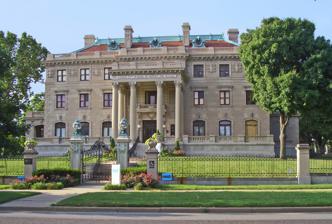
Building: Kansas City Museum
Country: United States of America
Year built: 1909
United States historic place R. A. Long House U.S. National Register of Historic Places The Kansas City Museum at Corinthian Hall Show map of Missouri Show map of the United States Location 3218 Gladstone Blvd., Kansas City, Missouri Coordinates 39°06′57″N 94°32′33″W / 39.1158°N 94.54241°W / 39.1158; -94.54241 Area 3-acre (12,000 m 2 ) Built 1909 ; 116 years ago ( 1909 ) Architect Henry F. Hoit Architectural style Beaux Arts Website kansascitymuseum .org NRHP reference No. 80002366 Added to NRHP November 14, 1980 The Kansas City Museum is located in Kansas City , Missouri , United States. In 1910, the site was built by lumber baron and civic leader Robert A. Long as his private family estate, with the four-story historic Beaux-Arts style mansion named Corinthian Hall. In 1940, the site was donated by Long's heirs to become a public museum . Seventy-five years later, it began extensive renovation. Background The 3-acre (12,000 m 2 ) estate consists of Corinthian Hall, named for its Corinthian columns , and its outbuildings. Built for Robert A. Long and his family, this private residence was completed in 1910 for an estimated $1 million (equivalent to $32.7 million in 2023). It was designed by local architect Henry F. Hoit . The four-story mansion features 35,000-square-foot (3,300 m 2 ), with 24,292-square-foot (2,256.8 m 2 ) of livable space, was the family residence until R.A. Long's death in 1934. Daughters Sally and Loula removed decorative items and architectural features from Corinthian Hall for installation in their own homes, and held a two-day auction in late 1934 to sell the remainder of the items. Then, the mansion sat empty and was for sale. Very little remained of the original furniture, and some rooms lost all architectural fabric. These changes lessened the value of the building as a " historic house ". Still, the Longs' daughters donated the estate to the Kansas City Museum Association in 1939. In 1940, it was opened to the public as a history and science museum. Facing financial difficulties, the museum was deeded to the City of Kansas City, Missouri in 1948. In the 1950s, the museum focused on display and interpretation of natural history. Early in 1951, taxidermy specimen displays expanded into the basement, along with mineralogical exhibits of fossils, rocks, and minerals. During its heyday in the 1950s and 1960s, the museum housed hundreds of stuffed animals in lifelike dioramas and offered various presentations and classes in taxidermy . It featured a 50-seat planetarium , and a 1910-style soda fountain serving phosphates and ice cream . By the 1970s, museum staff realized that the building was too small for its potential in local history and science and began to split it. Museum staff and civic leaders considered the newly empty Union Station as a potential site for a new science museum. From 2005 to December 2013, the museum was managed by Union Station Kansas City, Inc., which maintains Union Station . In January 2008, the primary buildings of the museum—the residence and carriage house—closed for major renovations of roofing, masonry, art glass, energy efficient windows, elevator, and HVAC. Since May 2014, the City of Kansas City and Missouri's Parks and Recreation Department operate and manage the Kansas City Museum. References